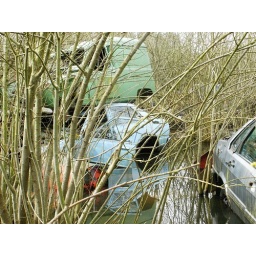
Old cars in water